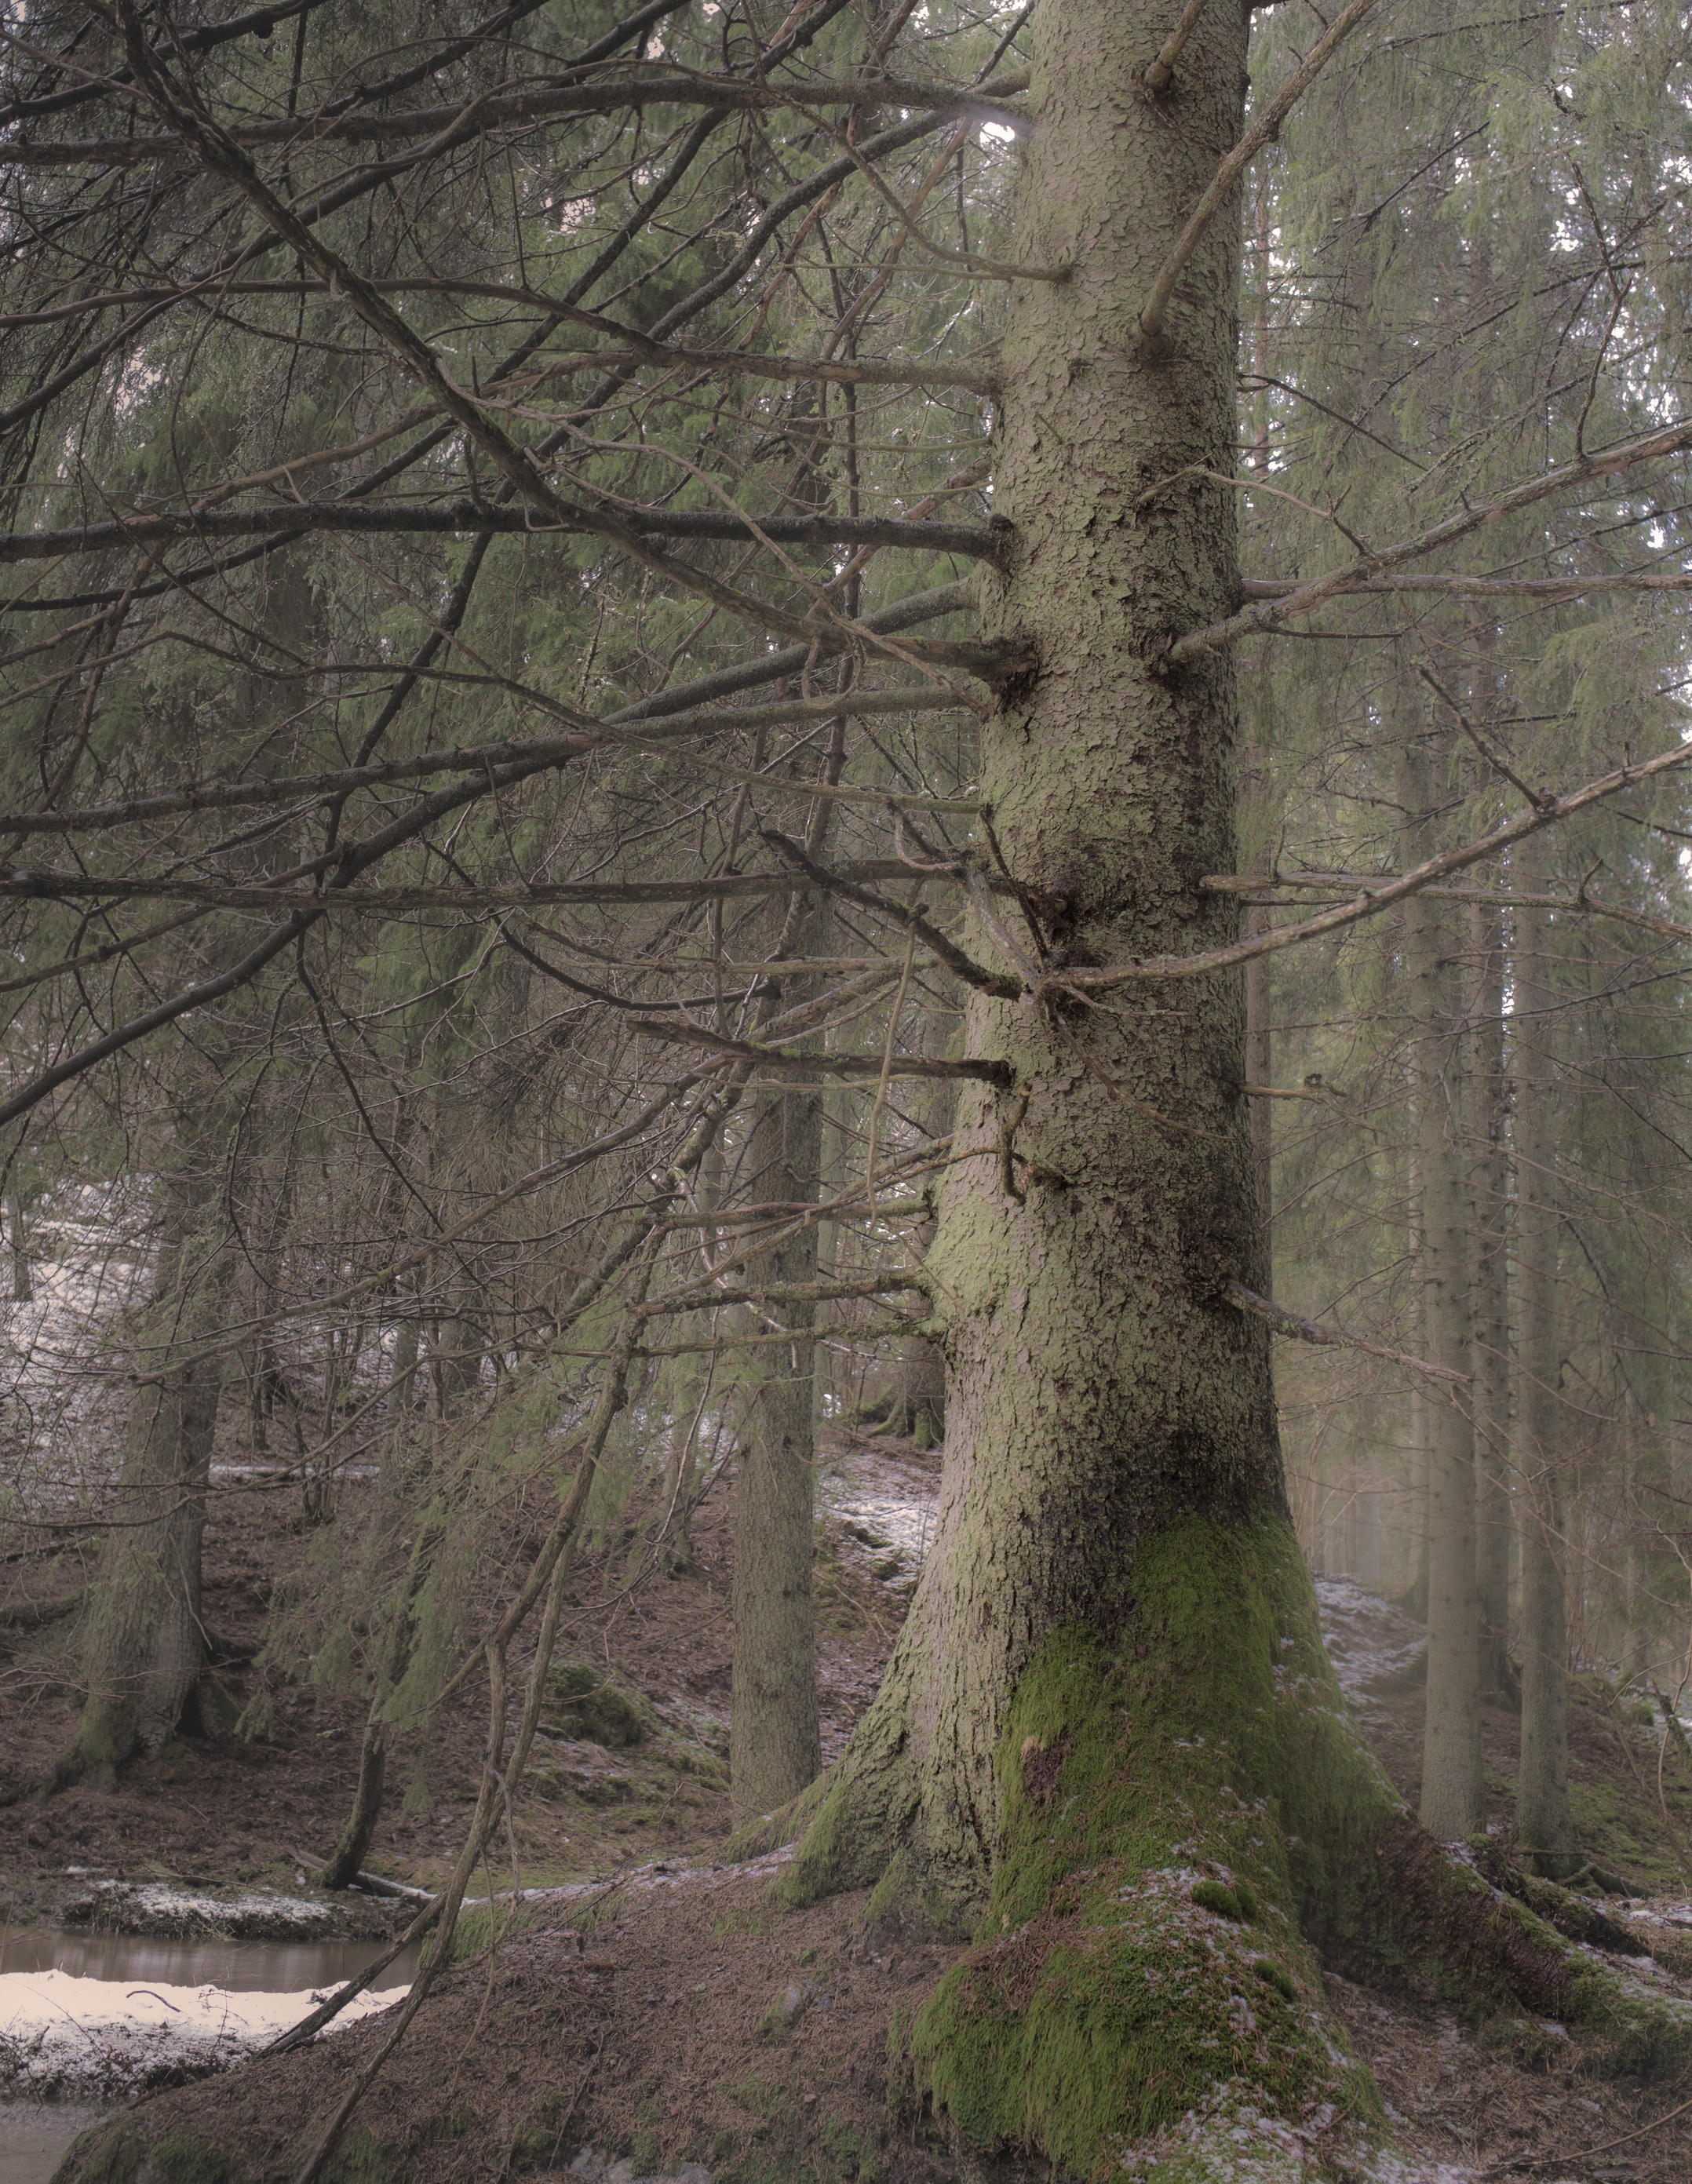
tree, nature, forest, wilderness, branch, plant, fog, mist, trunk, atmosphere, greenery, fir tree, spruce, sweden, gran, deciduous, woodland, habitat, ecosystem, beautifully, old growth forest, natural environment, atmospheric phenomenon, woody plant, temperate coniferous forest